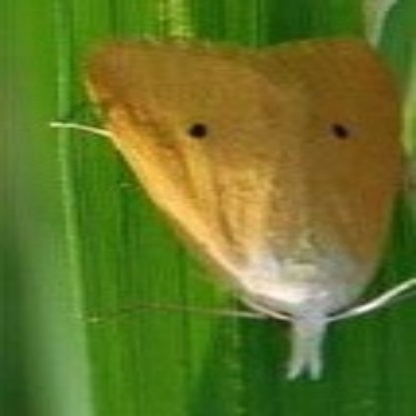
Nhãn: Sâu đục thân (Rice yellow stem borer)